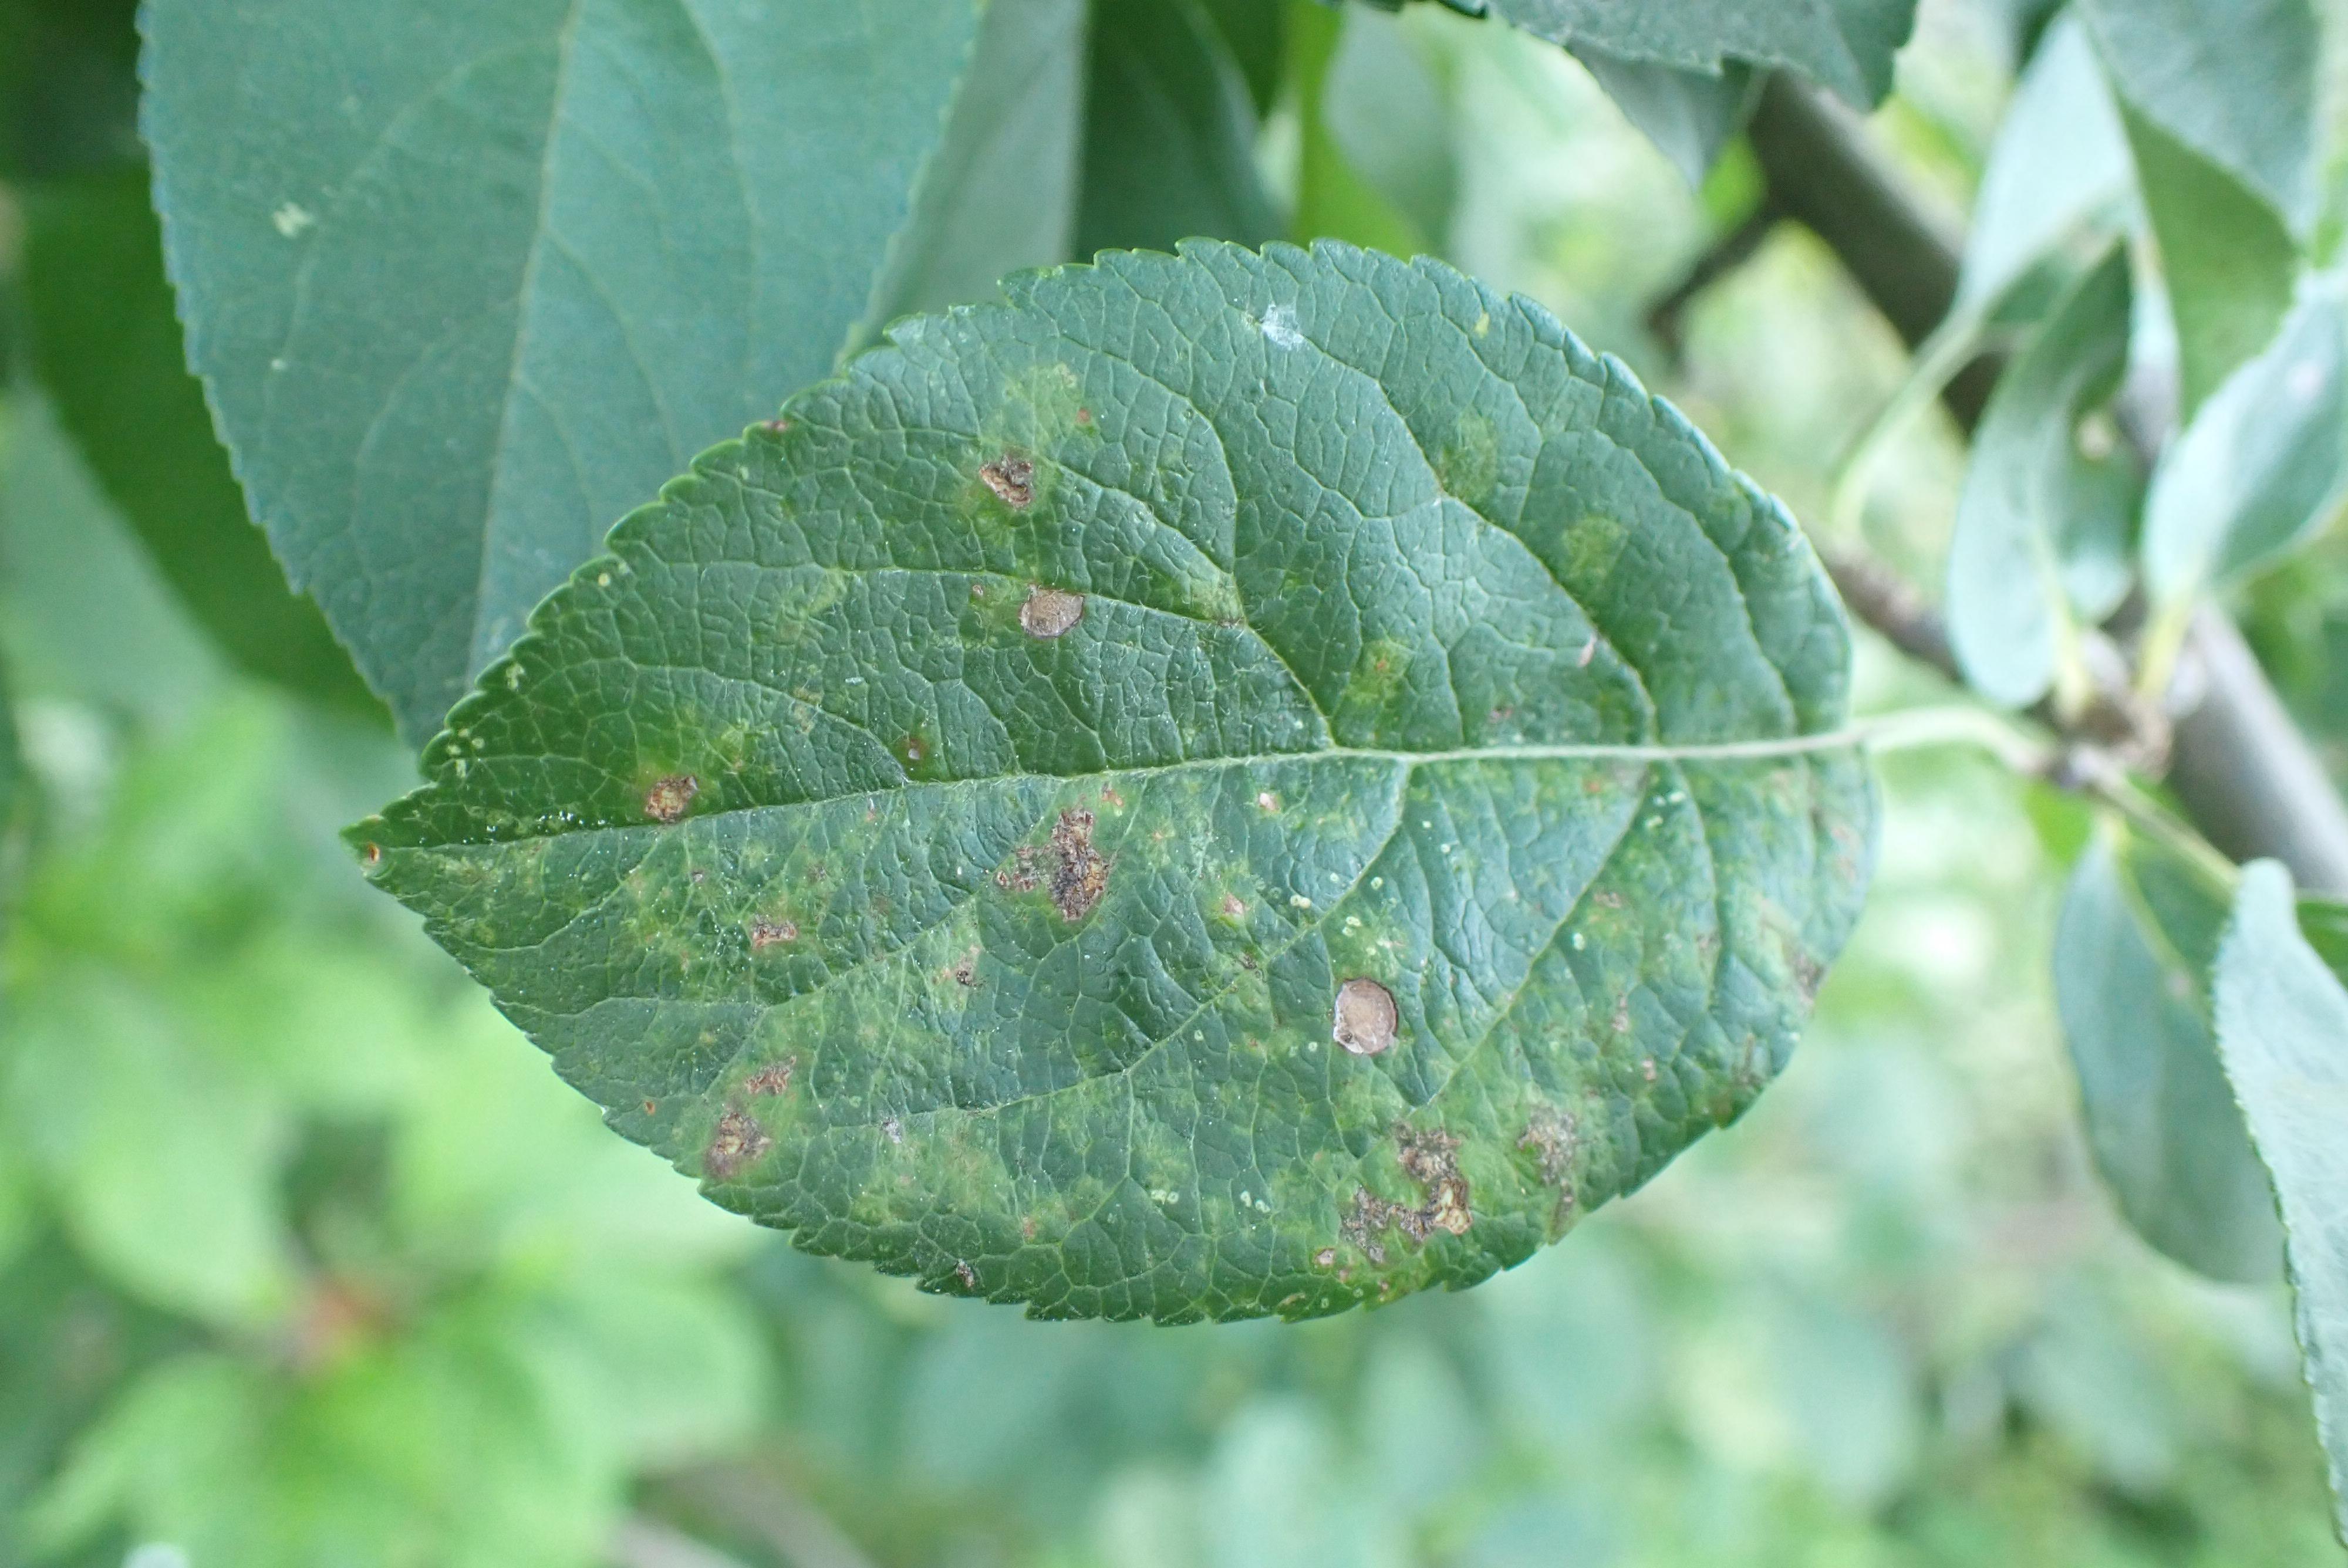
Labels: scab, frog_eye_leaf_spot